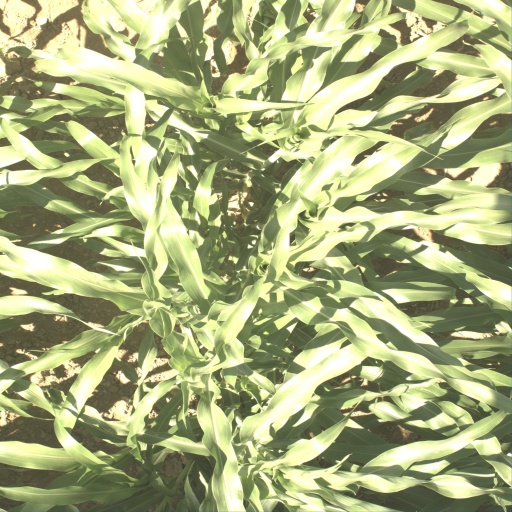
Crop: sorghum